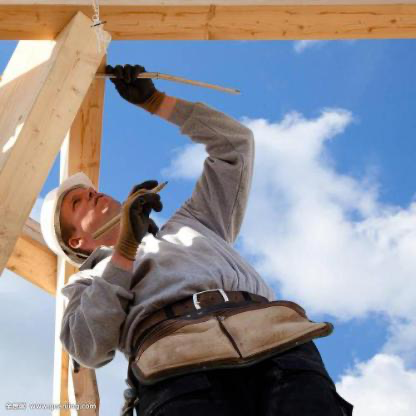
Objects in the image:
label: helmet